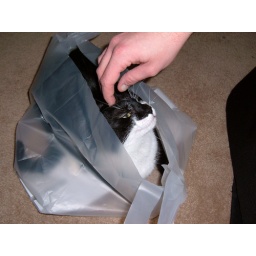
cat in a bag